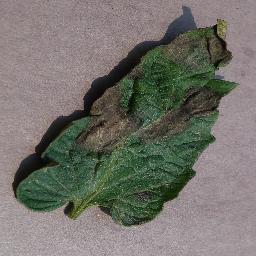
Label: Tomato___Late_blight